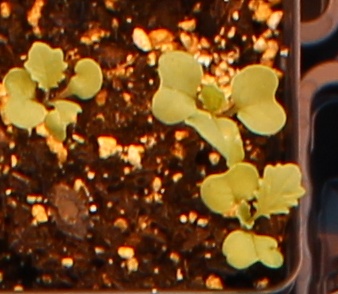
Label: Canola